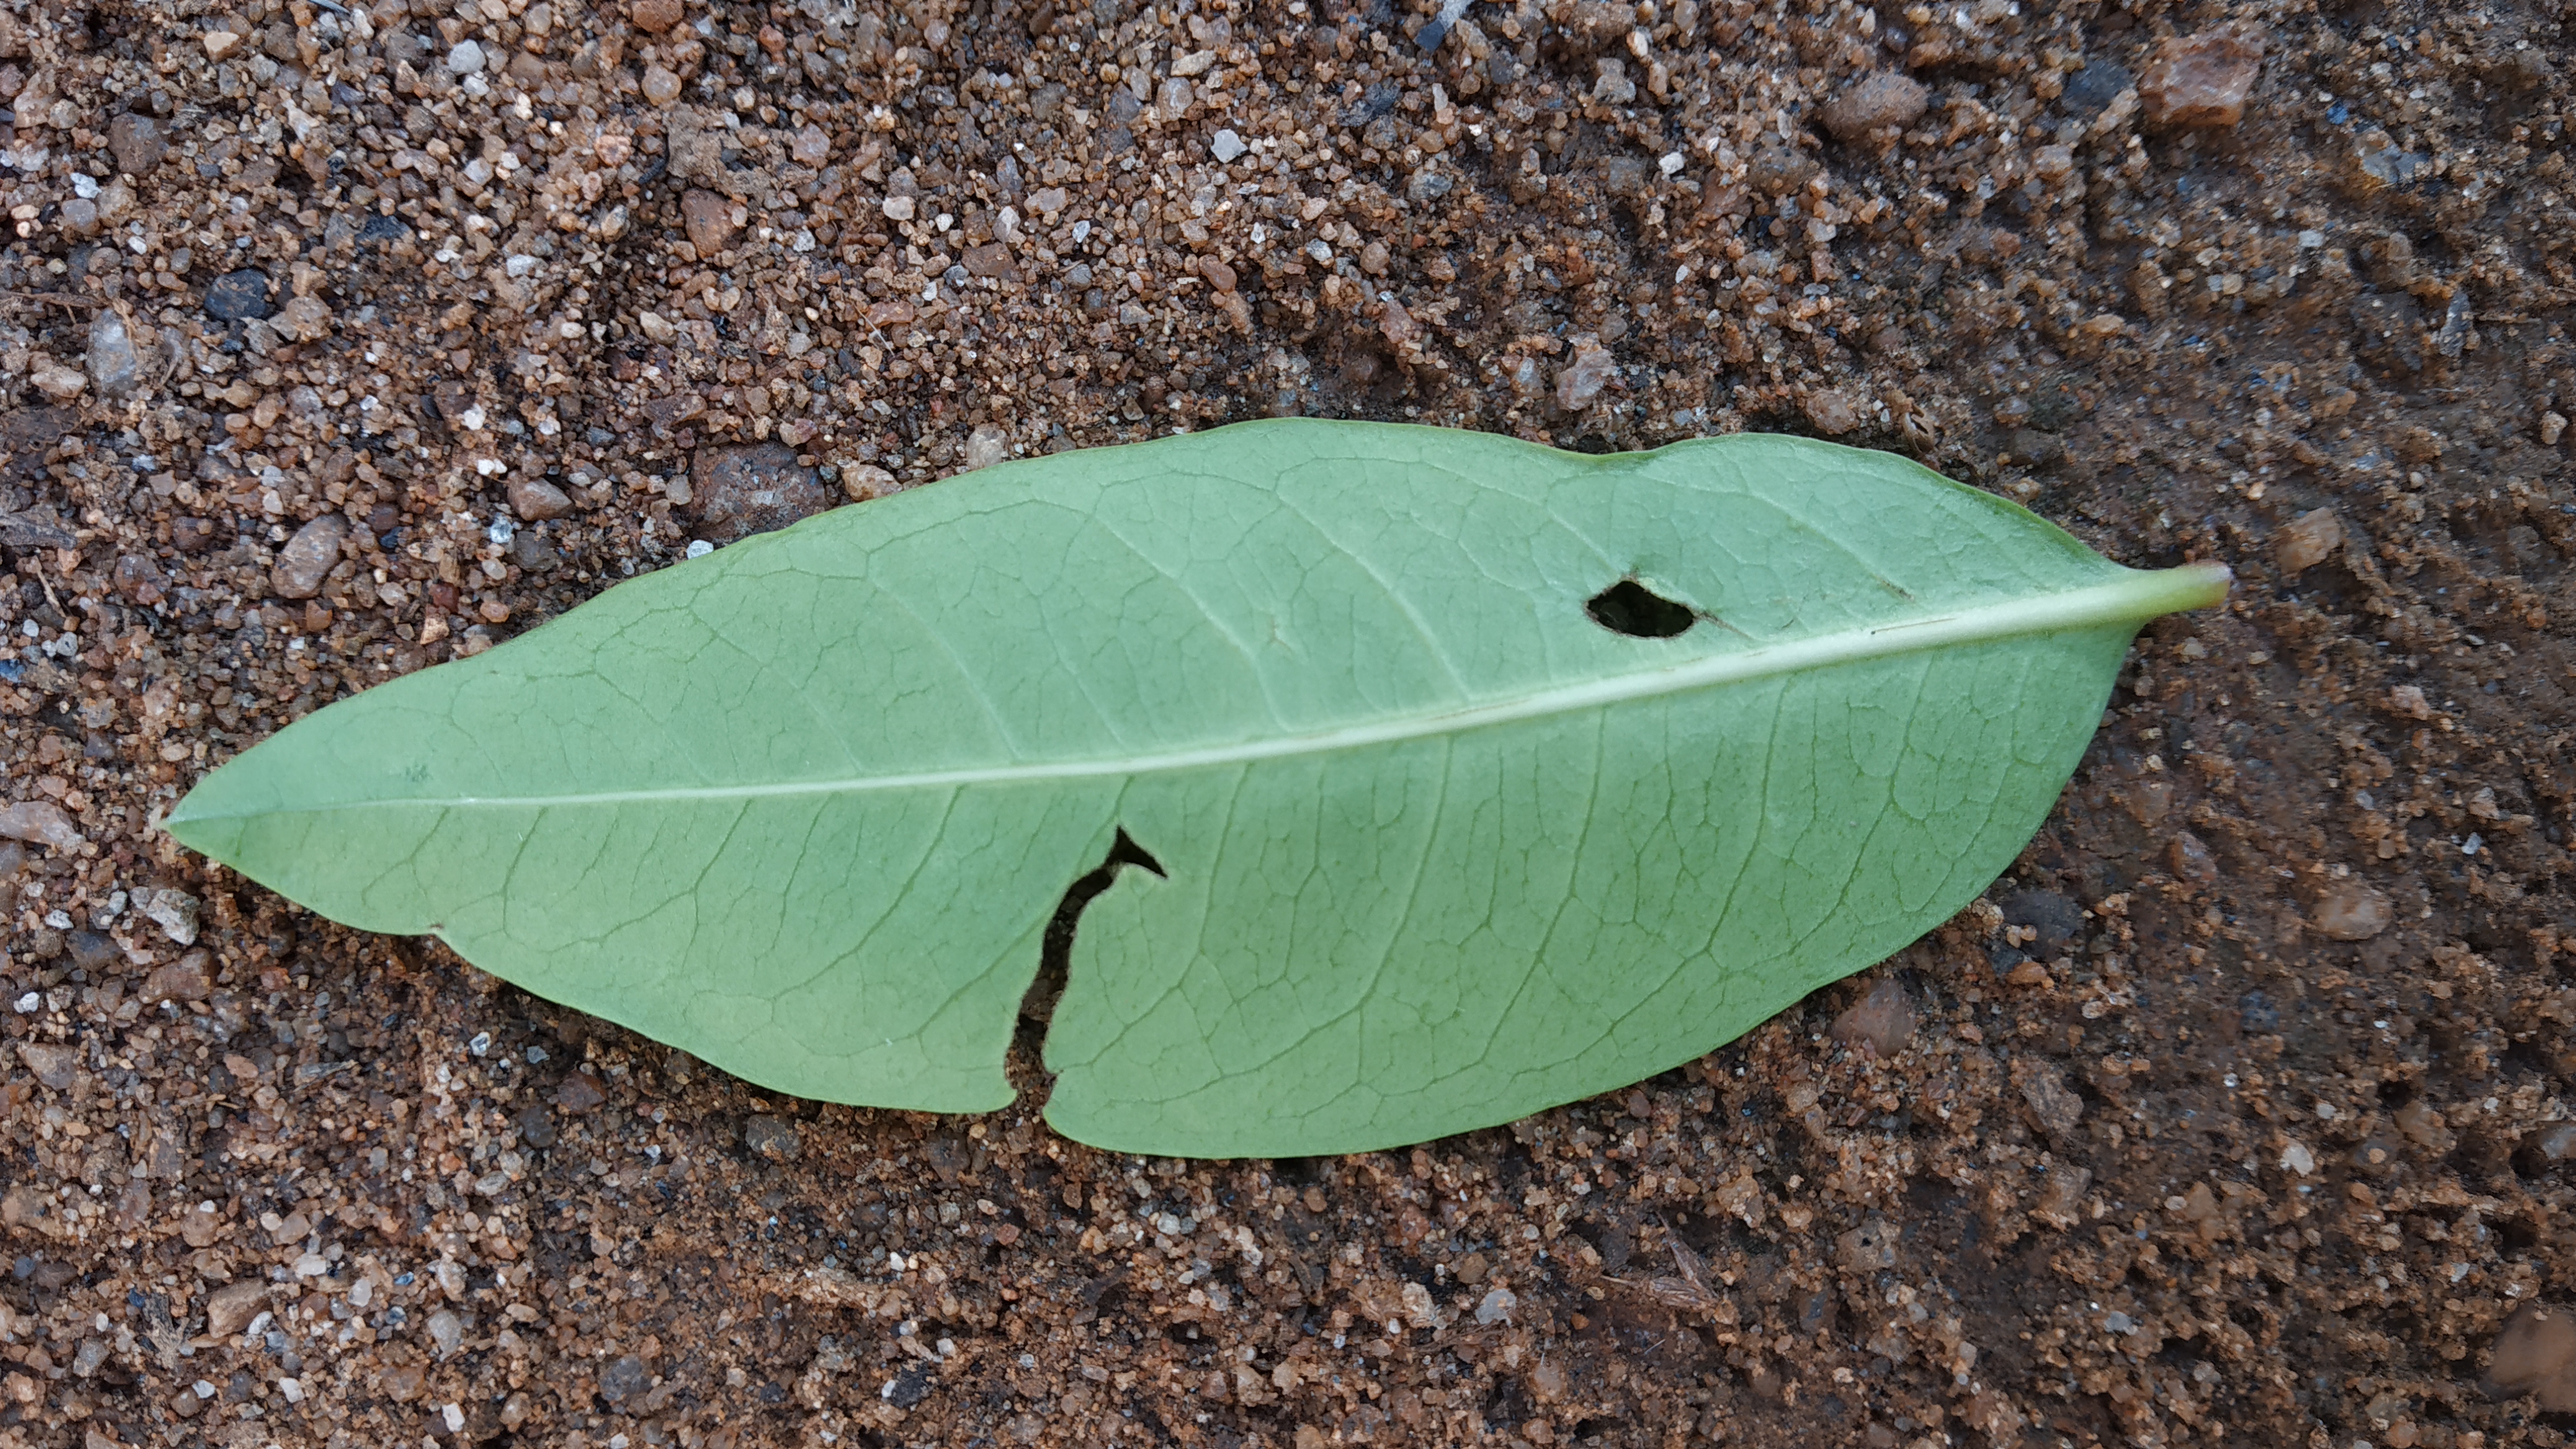
Plant: kepala